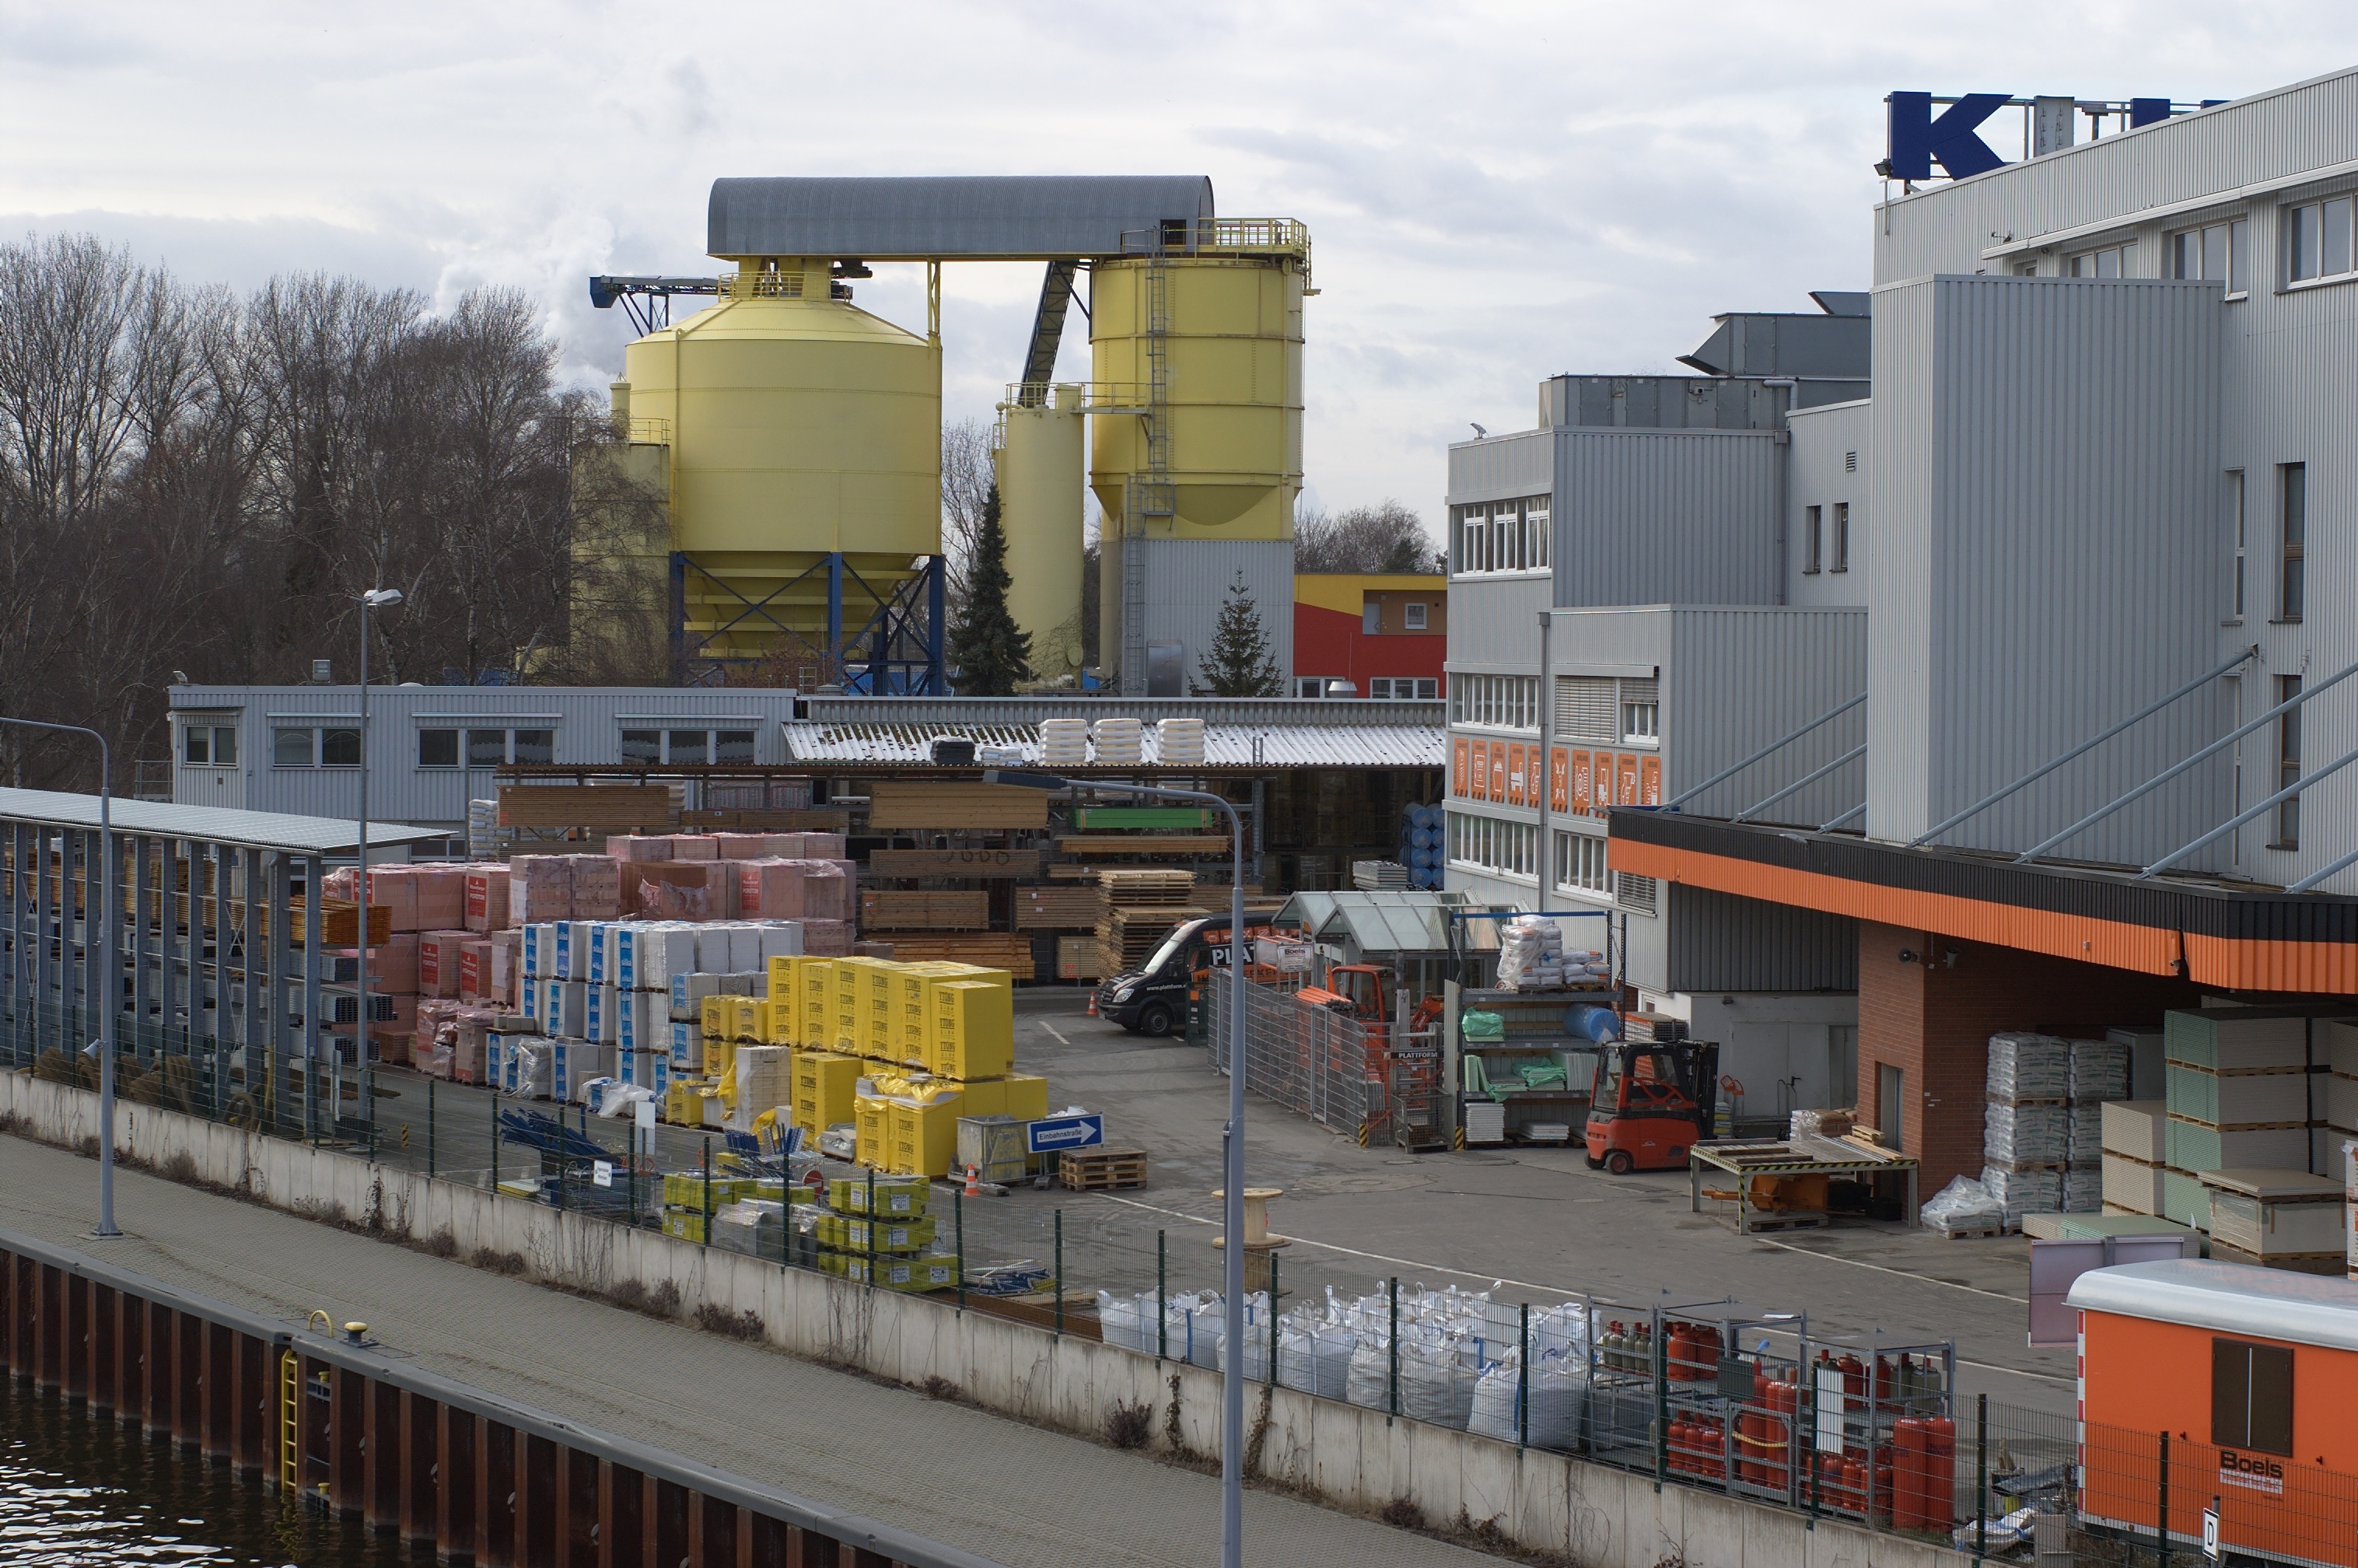
transport, construction, vehicle, factory, industry, stadium, 50mm, infrastructure, rawtherapee, germany, deutschland, berlin, pentax, lenstagged, steffenzahn, k100d, justpentax, iamflickr, fa50, fa50mm, smcpentaxfa11450mm, pentaxfa50mm, smcpfa50mmf14, outdoor structure